Pokémon Diamond and Pearl

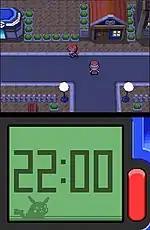
The bottom screen of the Nintendo DS displays the Pokétch, a multi-functional device with features related to time tracking and player status.

"Pokémon Diamond" and "Pearl" are role-playing video games with adventure elements. The basic mechanics of the games are largely the same as their predecessors. As with all "Pokémon" games for handheld consoles, the gameplay is in a third-person overhead perspective, and consists of three basic screens: a field map, in which the player navigates the main character; a battle screen; and the menu, in which the player configures their party, items, or gameplay settings. Players begin the game with no Pokémon or Poké Balls but are given the choice of three Pokémon as a part of the storyline. Once Poké Balls are obtained, the player can capture more Pokémon. Players can use their Pokémon to deal damage to other Pokémon in battle. Whenever the player encounters a wild Pokémon or is challenged by a trainer to a battle, the screen switches to a turn-based battle screen where the Pokémon fight. During the battle, the player may use a move, use an item, switch the active Pokémon, or flee. Fleeing is not an option during battles against trainers. All Pokémon have hit points (HP); whenever a Pokémon's HP is reduced to zero, it faints and cannot battle unless revived at a Pokémon Center or with an item. If the player's Pokémon defeats the opposing Pokémon by causing it to faint, it receives experience points. After accumulating enough experience points, it will level up; most Pokémon evolve into a new species of Pokémon whenever they reach a certain level. Pokémon's stats also increase every time it levels up, and they will also learn new moves at certain levels as well. If a Pokémon is prevented from evolving it will learn new moves faster.